Dennis Norfleet

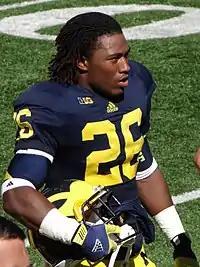
Norfleet at Michigan Stadium, September 2012

Dennis Sheldon Norfleet (born February 8, 1993) is a former American football player.